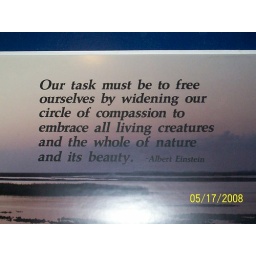
This quote is part of a much larger coastal mural on the inside wall of the Aquarium building near to the exit.